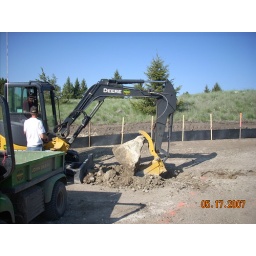
Huge f'ing rock in our green